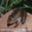
Label: frog